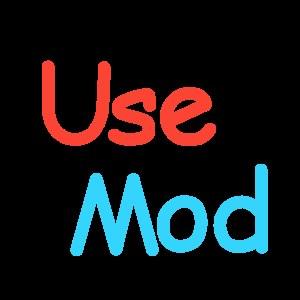
MediaWiki est un moteur de wiki pour le Web. Il est utilisé par l’ensemble des projets de la Wikimedia Foundation, des wikis hébergés chez FANDOM, ainsi que par de nombreux autres wikis. Conçu pour répondre aux besoins de Wikipédia, ce moteur est en 2008 également utilisé par des entreprises comme solution de gestion des connaissances et comme système de gestion de contenu. L’entreprise américaine Novell l’utilise notamment pour plusieurs de ses sites web qui véhiculent un trafic important. Des associations, comme Wikitravel, Mozilla ou Ékopedia, l'ont aussi adopté.